Hugh Grant

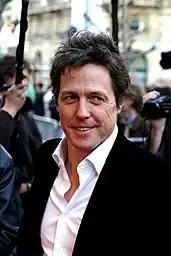
Grant in Brussels, October 2008

While promoting Woody Allen's "Small Time Crooks" (2000) on NBC's "The Today Show" in 2000, Grant told host Matt Lauer, "It's my millennium of bastards". "Small Time Crooks" starred Grant, in the words of film critic Andrew Sarris, as "a petty, petulant, faux-Pygmalion art dealer, David, [who] is one of the sleaziest and most unsympathetic characters Mr. Allen has ever created". In a role devoid of his comic attributes, "The New York Times" wrote: "Mr. Grant deftly imbues his character with exactly a perfect blend of charm and nasty calculation." In 2000, Grant also joined the supervisory board of IM Internationalmedia AG, the powerful Munich-based film and media company. In 2001, his turn as a charming but womanising book publisher Daniel Cleaver in "Bridget Jones's Diary" was proclaimed by "Variety" to be "as sly an overthrow of a star's polished posh – and nice – poster image as any comic turn in memory". The film, adapted from Helen Fielding's novel of the same name, was an international hit, earning $281 million worldwide. He was, according to "The Washington Post", fitting as "a cruel, manipulative cad, hiding behind the male god's countenance that he knows all too well".